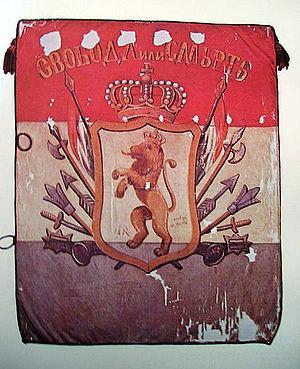
Todor Todorov Topalov mieux connu sous le pseudonyme Filip Totyu, était un révolutionnaire bulgare pendant la Renaissance nationale bulgare et le voïvode d’une faction de volontaires armées.
Le drapeau de la Bulgarie est le pavillon marchand et le drapeau national de la République de Bulgarie. Il a été adopté en 1879, un an après la libération du pays de l'Empire ottoman. Il se compose de trois bandes horizontales de largeur égale : blanc au-dessus, vert au milieu et rouge pour celle du bas. Le blanc symbolise la paix, le vert la fertilité des terres bulgares et le rouge le courage du peuple.